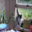
Label: cat